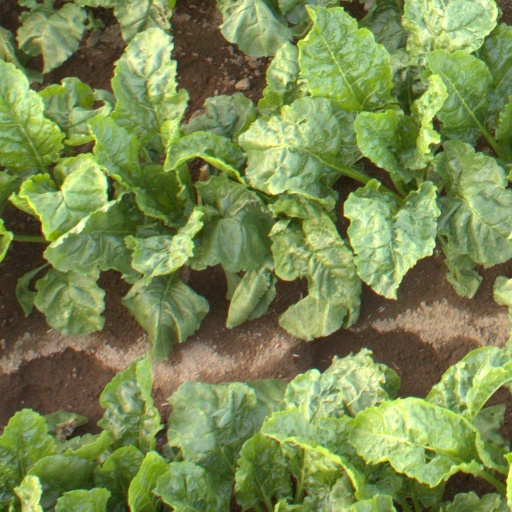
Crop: sugar beet